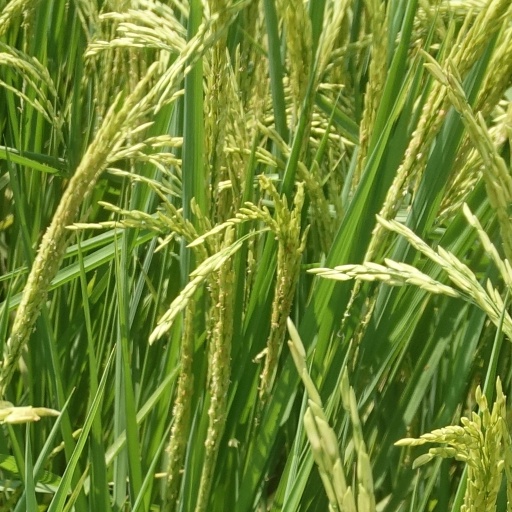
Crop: rice